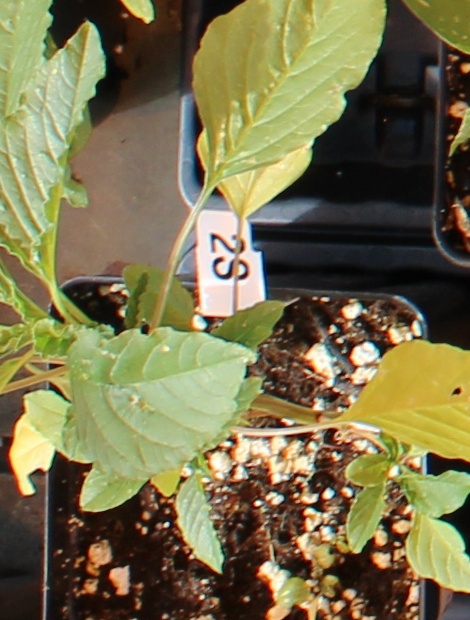
Label: Palmer Amaranth